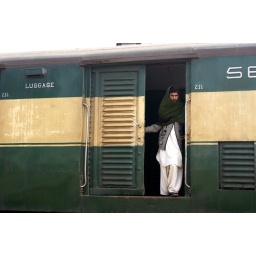
Luggage van but you see a passenger standing in it